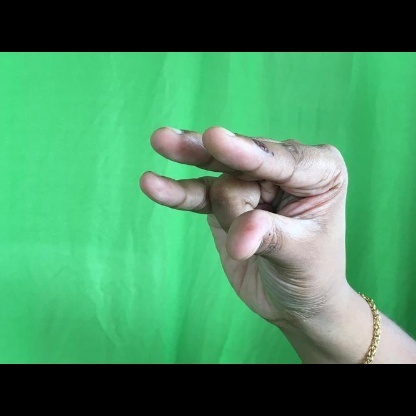
Mudra: Kangulam